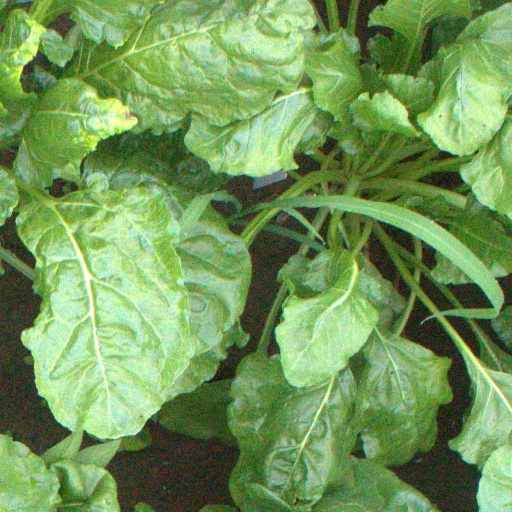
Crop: sugar beet